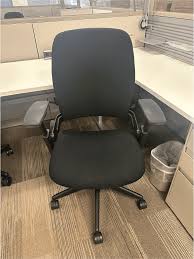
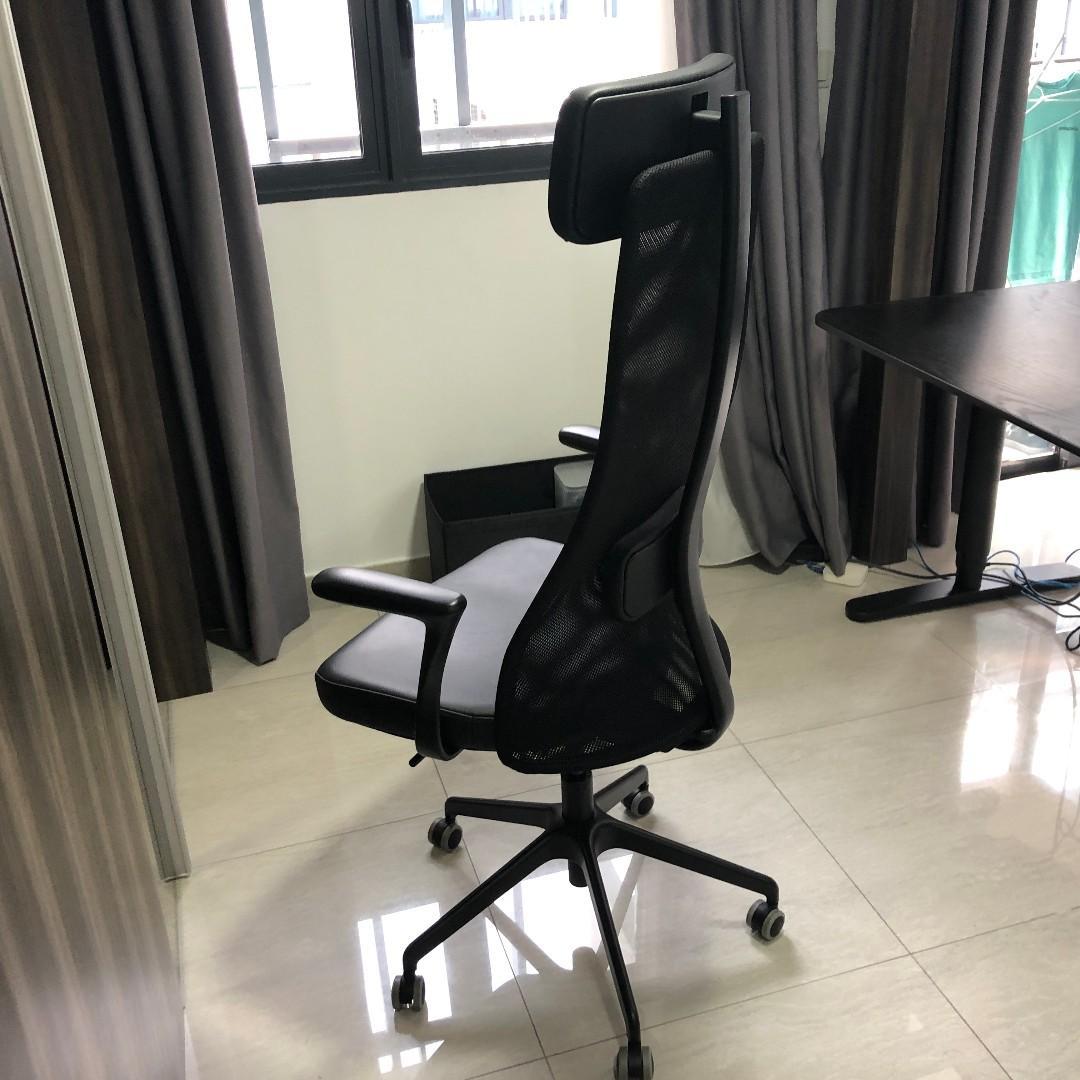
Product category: items_chair
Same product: no